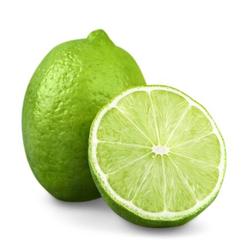
Label: Lemon